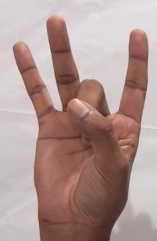
ASL sign: 8